Greatest Hits Radio Liverpool & The North West

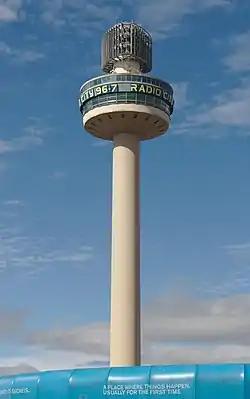
St Johns Beacon. Home to Hits Radio Liverpool and Greatest Hits Radio until December 2024.

Radio City was purchased by EMAP in 1998, and City Gold was rebranded Magic 1548 as part of the network of Magic stations on AM. In December 2001, EMAP decided that it was more economical for the Magic network to share off-peak programmes and in line with the other Magic AM stations began networking between 10am-2pm, 7pm-10am, and then 2am-6am (because of Pete Price's phone-in, which switched stations in January 2006). This resulted in Magic 1548 having more local programming on weekdays. During these hours it was simply known as Magic, although there were local commercial breaks, and local news on the hour.